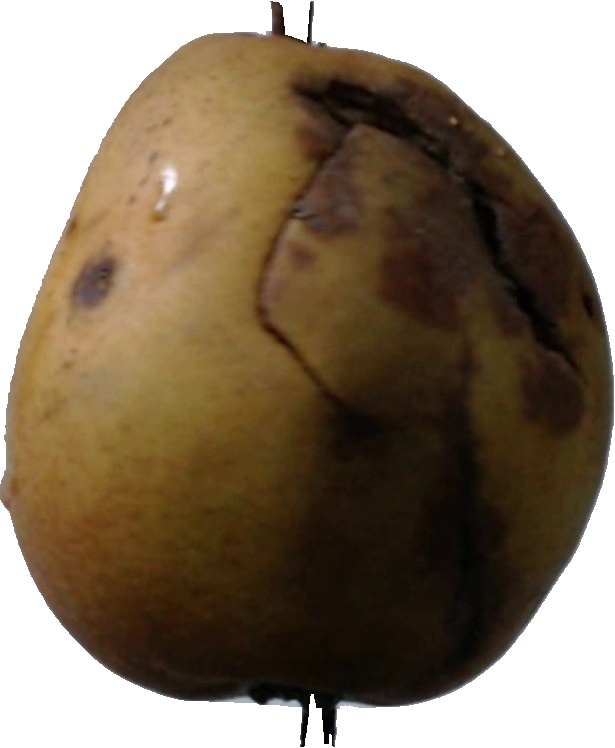
Label: pear_3